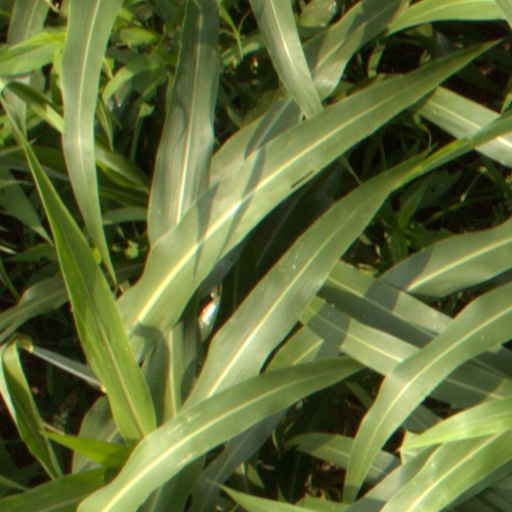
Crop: sorghum